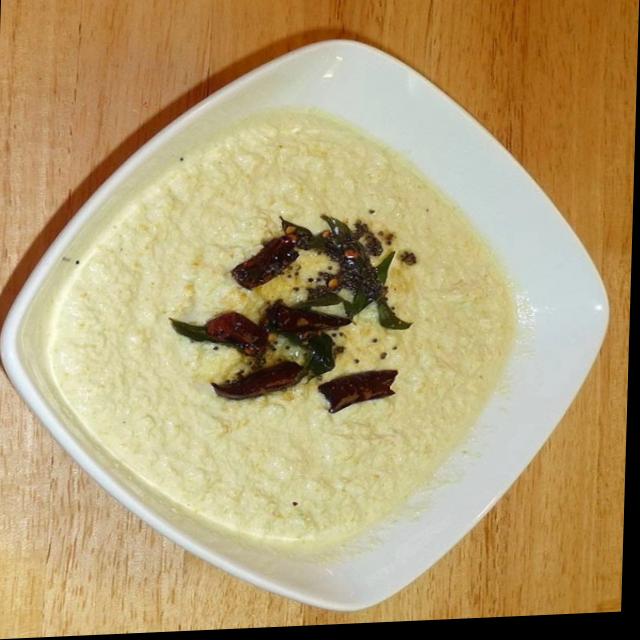
Dish: coconut_chutney